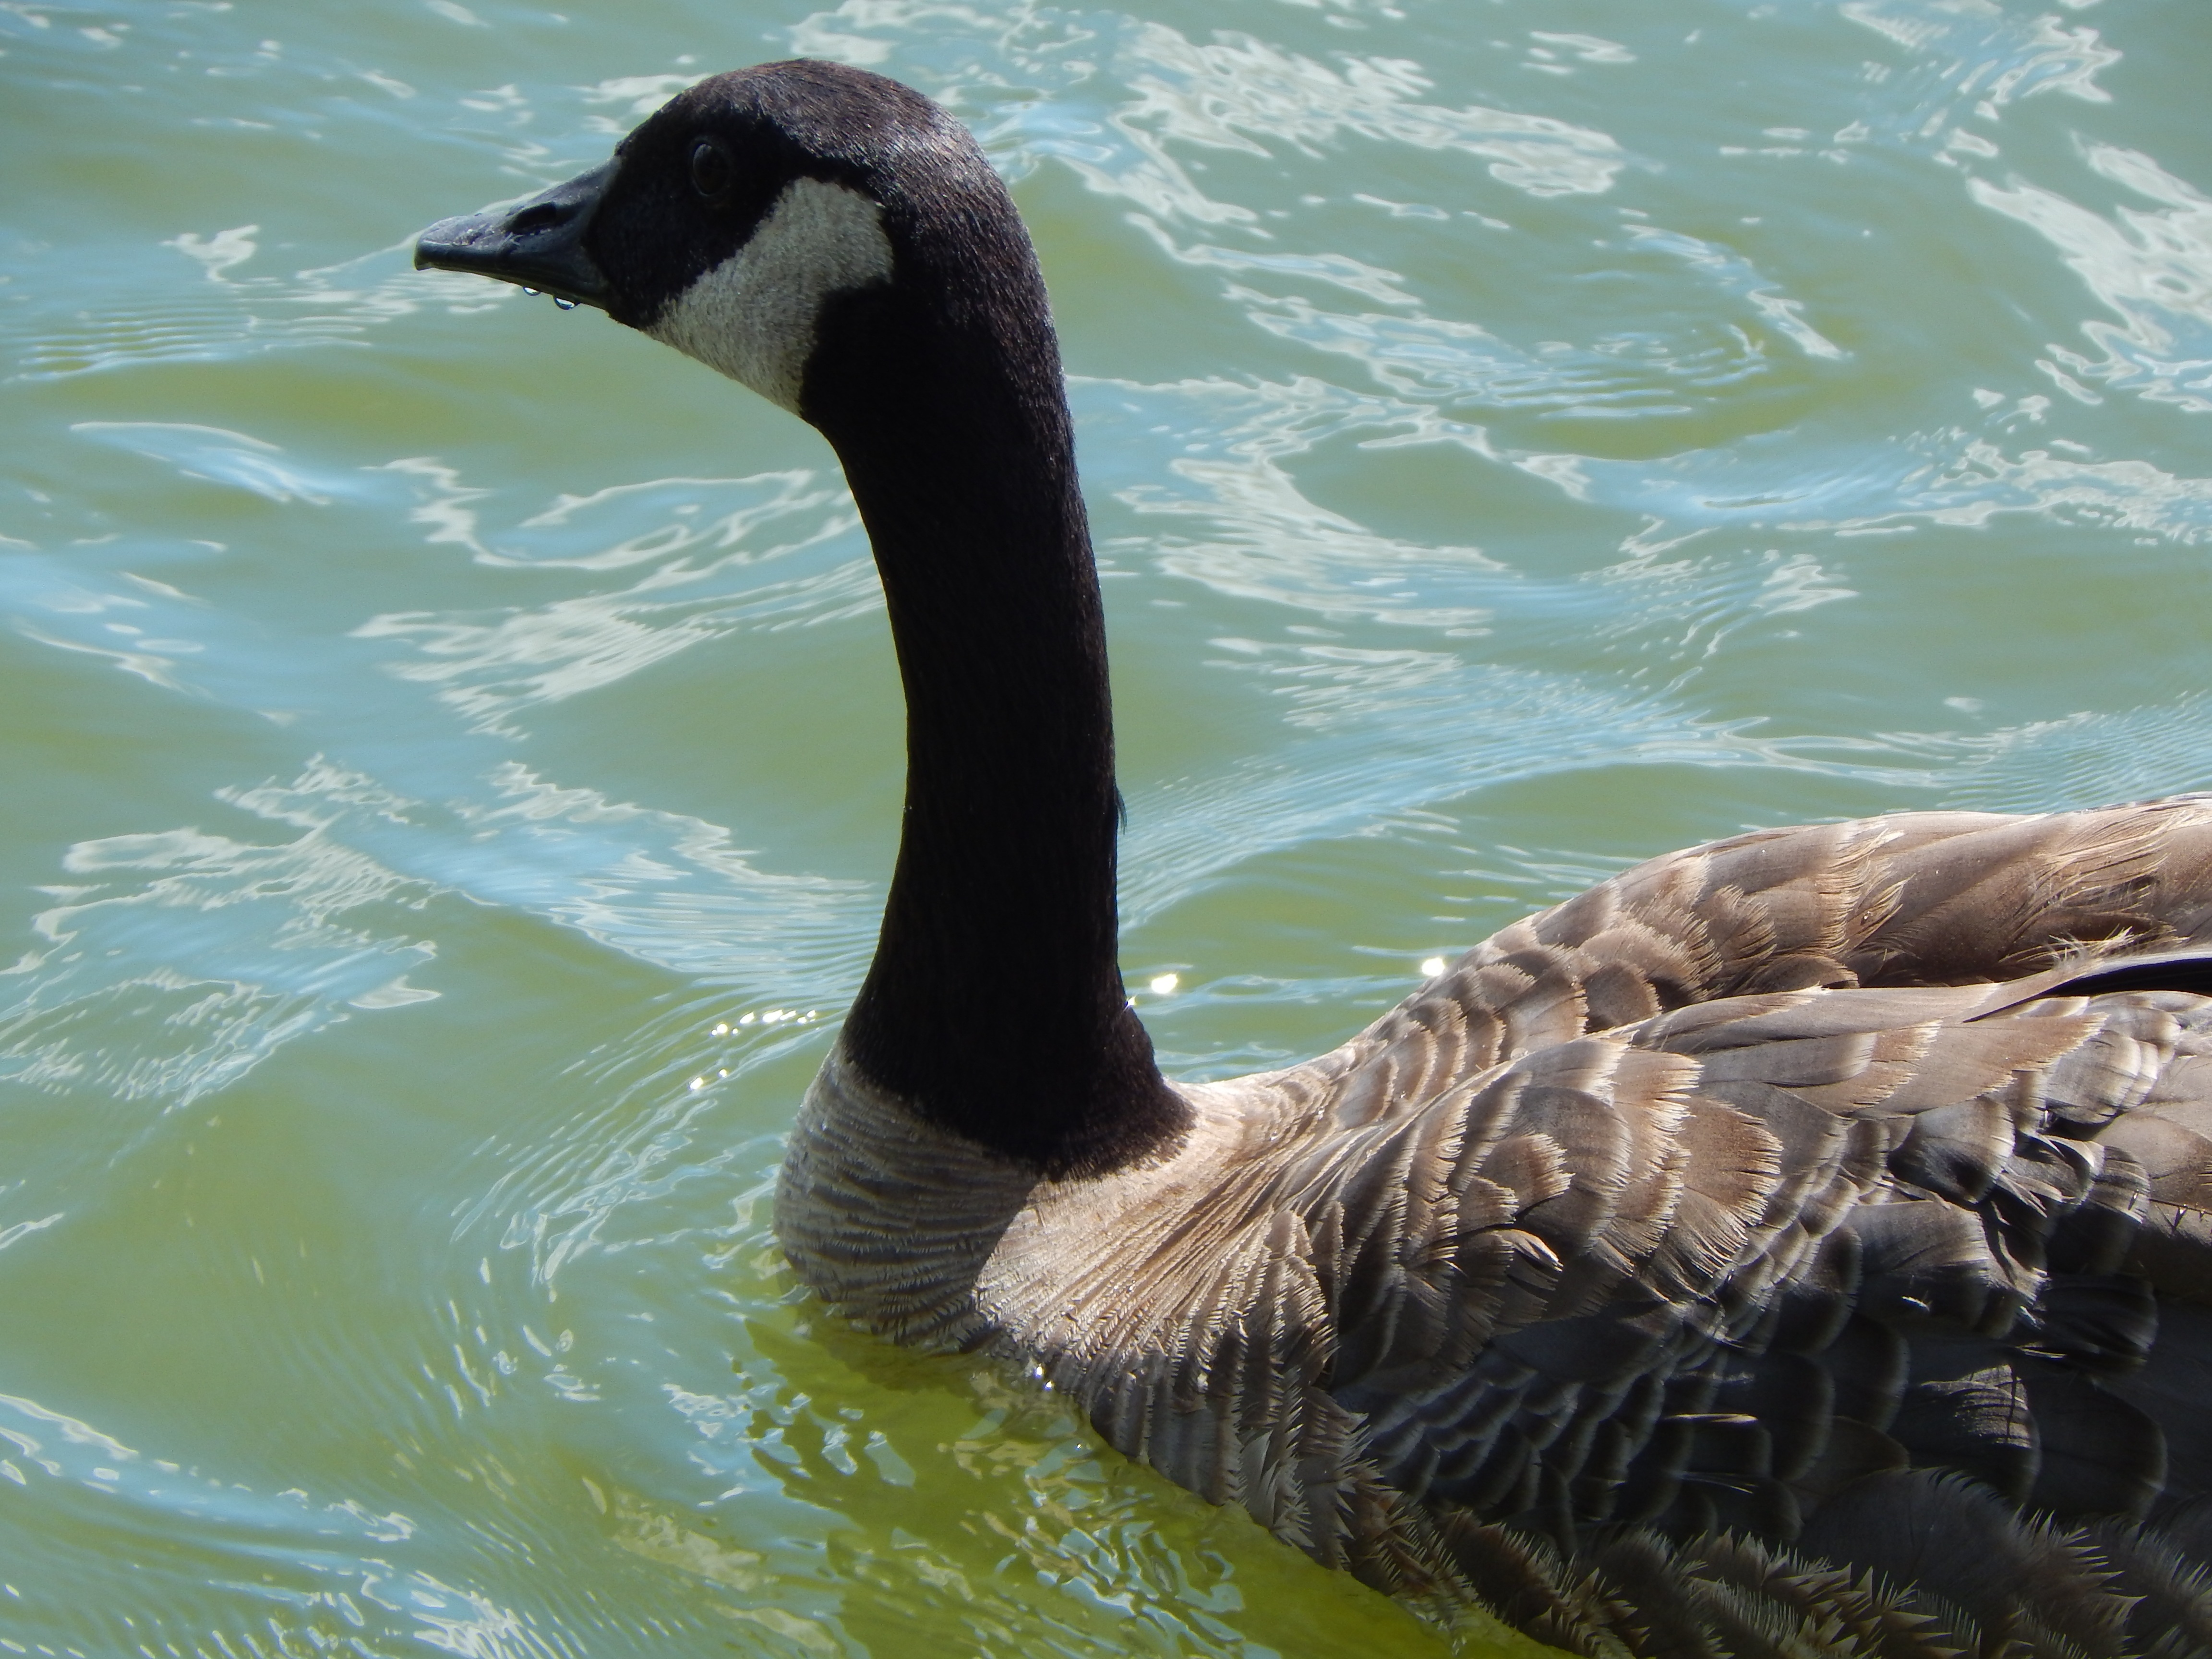
water, nature, bird, wing, lake, animal, wildlife, beak, brown, fowl, fauna, plumage, swan, feathers, goose, vertebrate, waterfowl, waterbird, water bird, canada goose, black swan, ducks geese and swans